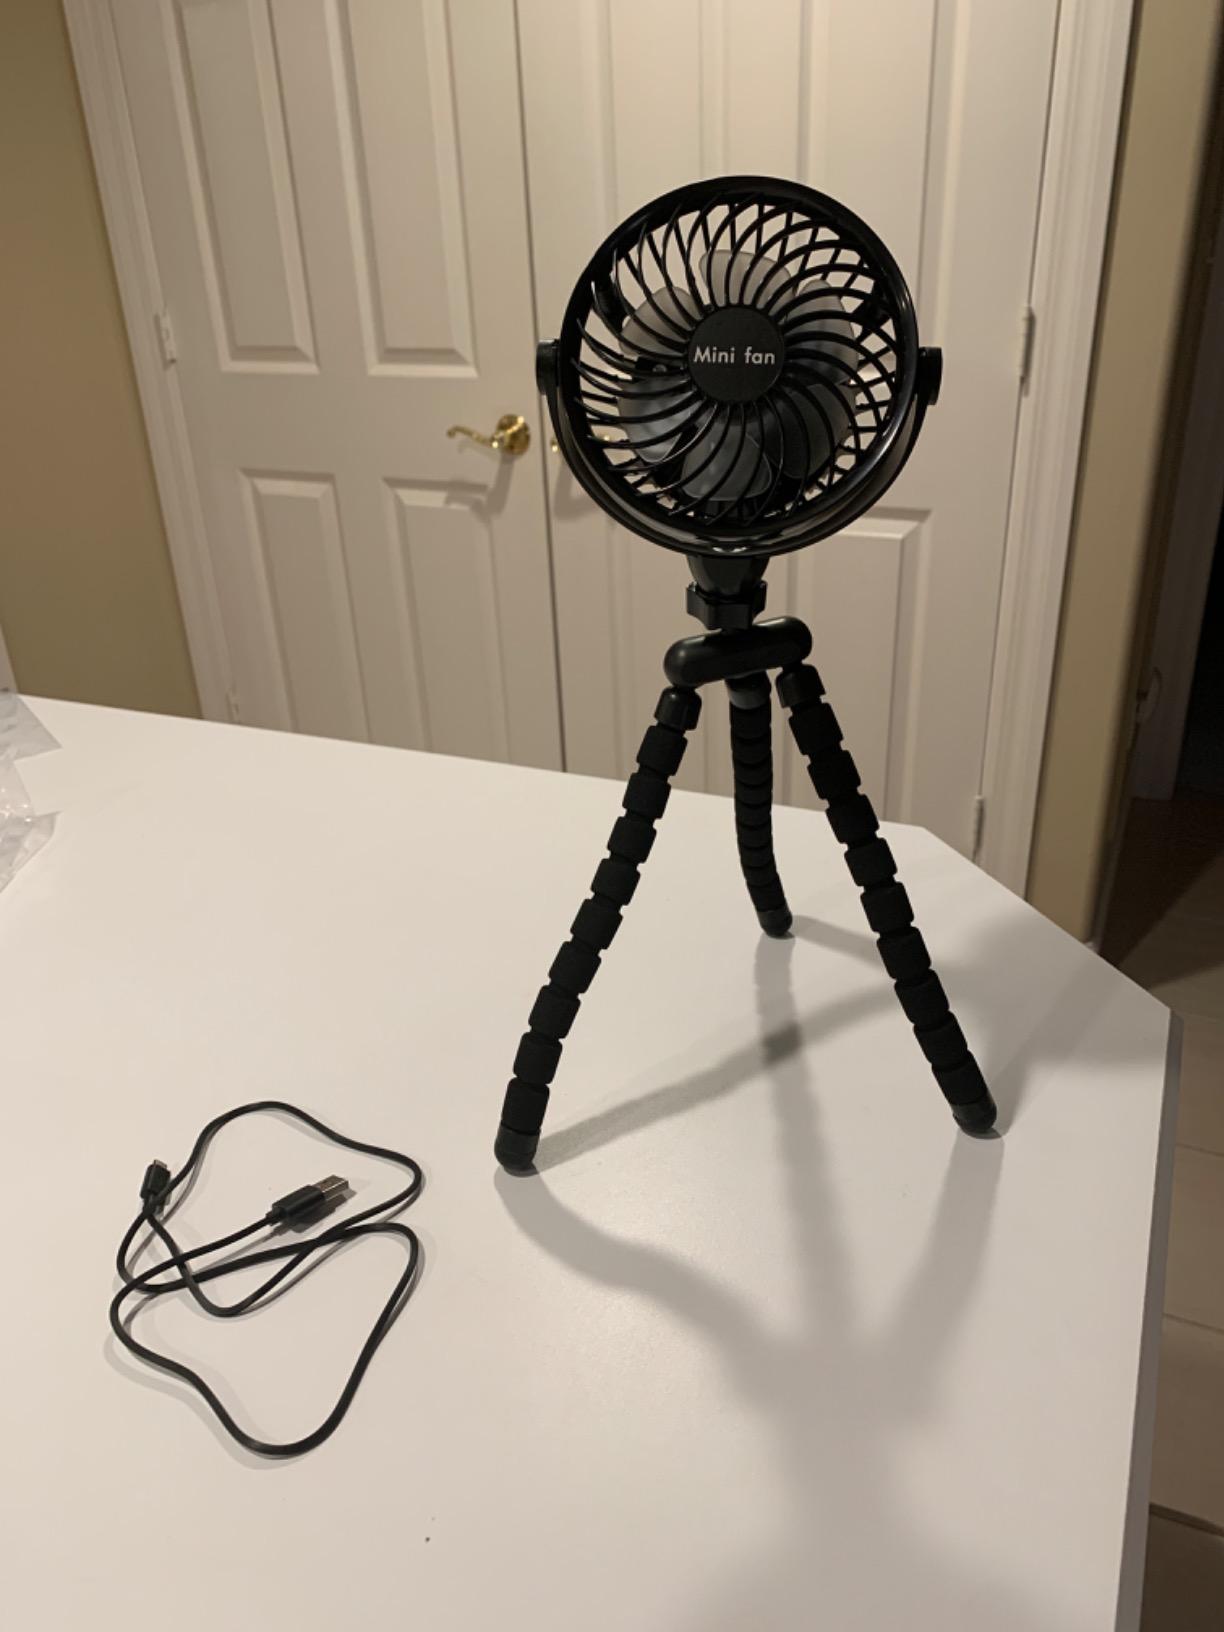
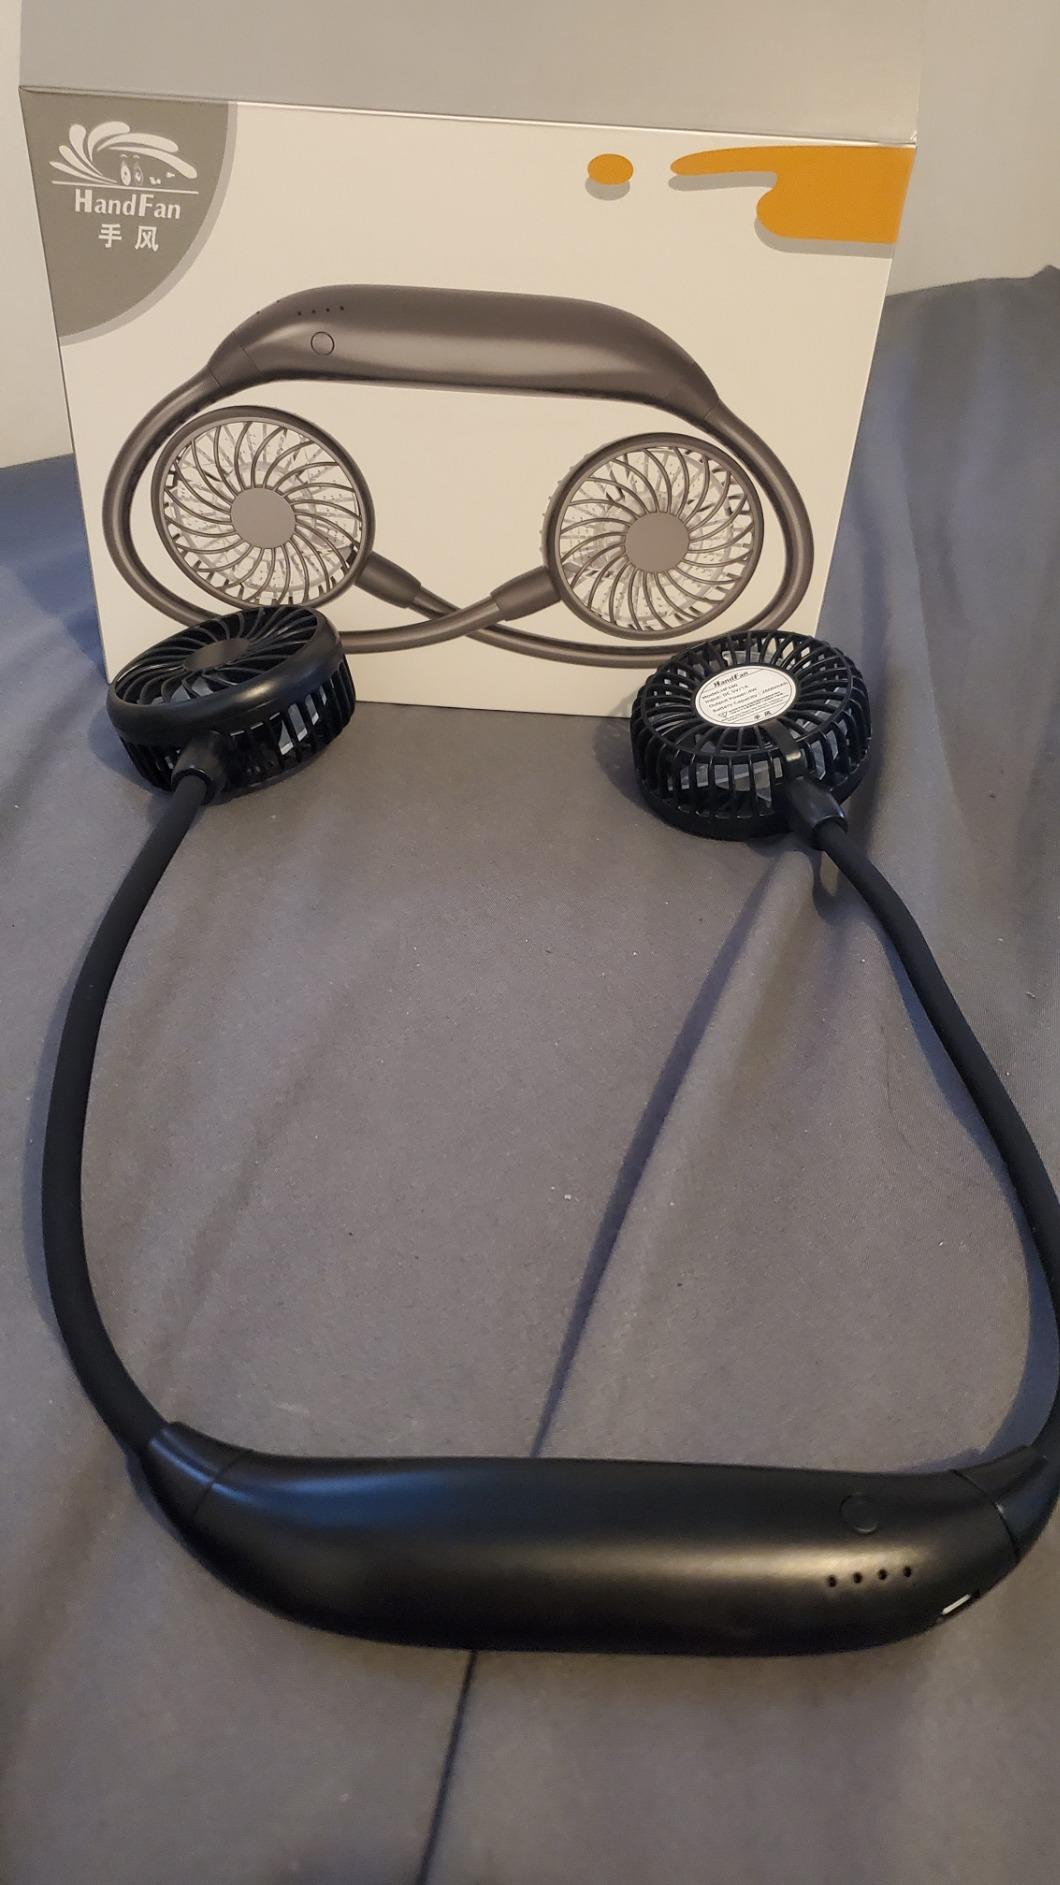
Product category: fan
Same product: no